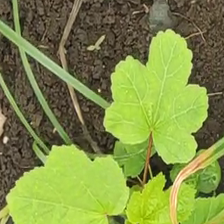
Weed species: Little_Mallow(Malva parviflora)